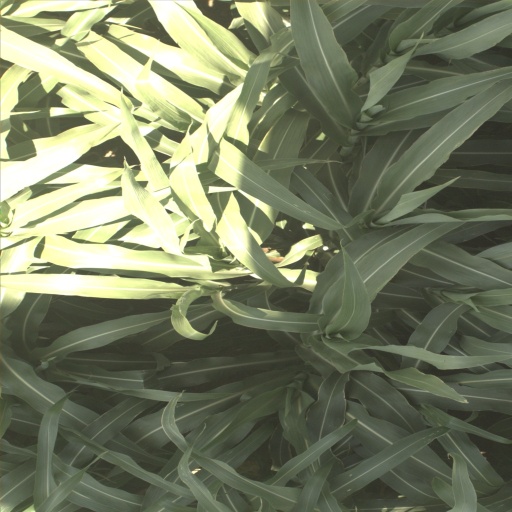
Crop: sorghum